Winegardner Village

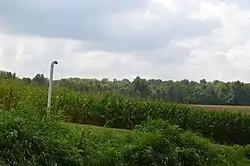
Distant view of the site, located among the trees beyond the cornfield

The Winegardner Village (also known as the "Swinehart Village Site") is an archaeological site near Rushville in Fairfield County, Ohio, United States.